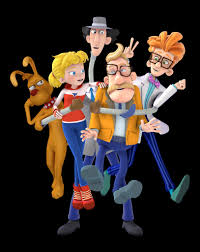
Portrait style: Cartoon Portrait